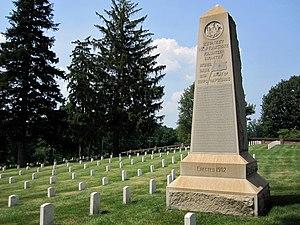
Le cimetière national de Culpeper est un cimetière national des États-Unis situé dans la ville de Culpeper, dans le comté de Culpeper, en Virginie. Administré par le département des États-Unis des affaires des anciens combattants, il s'étend sur 29,6 acres de terrain, et en 2014, contenait plus de 11 000 inhumations.